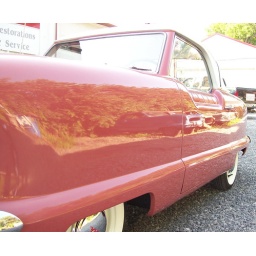
Complete ground up restoration. Note the reflection of the parts cars in the fender &amp;amp; door!